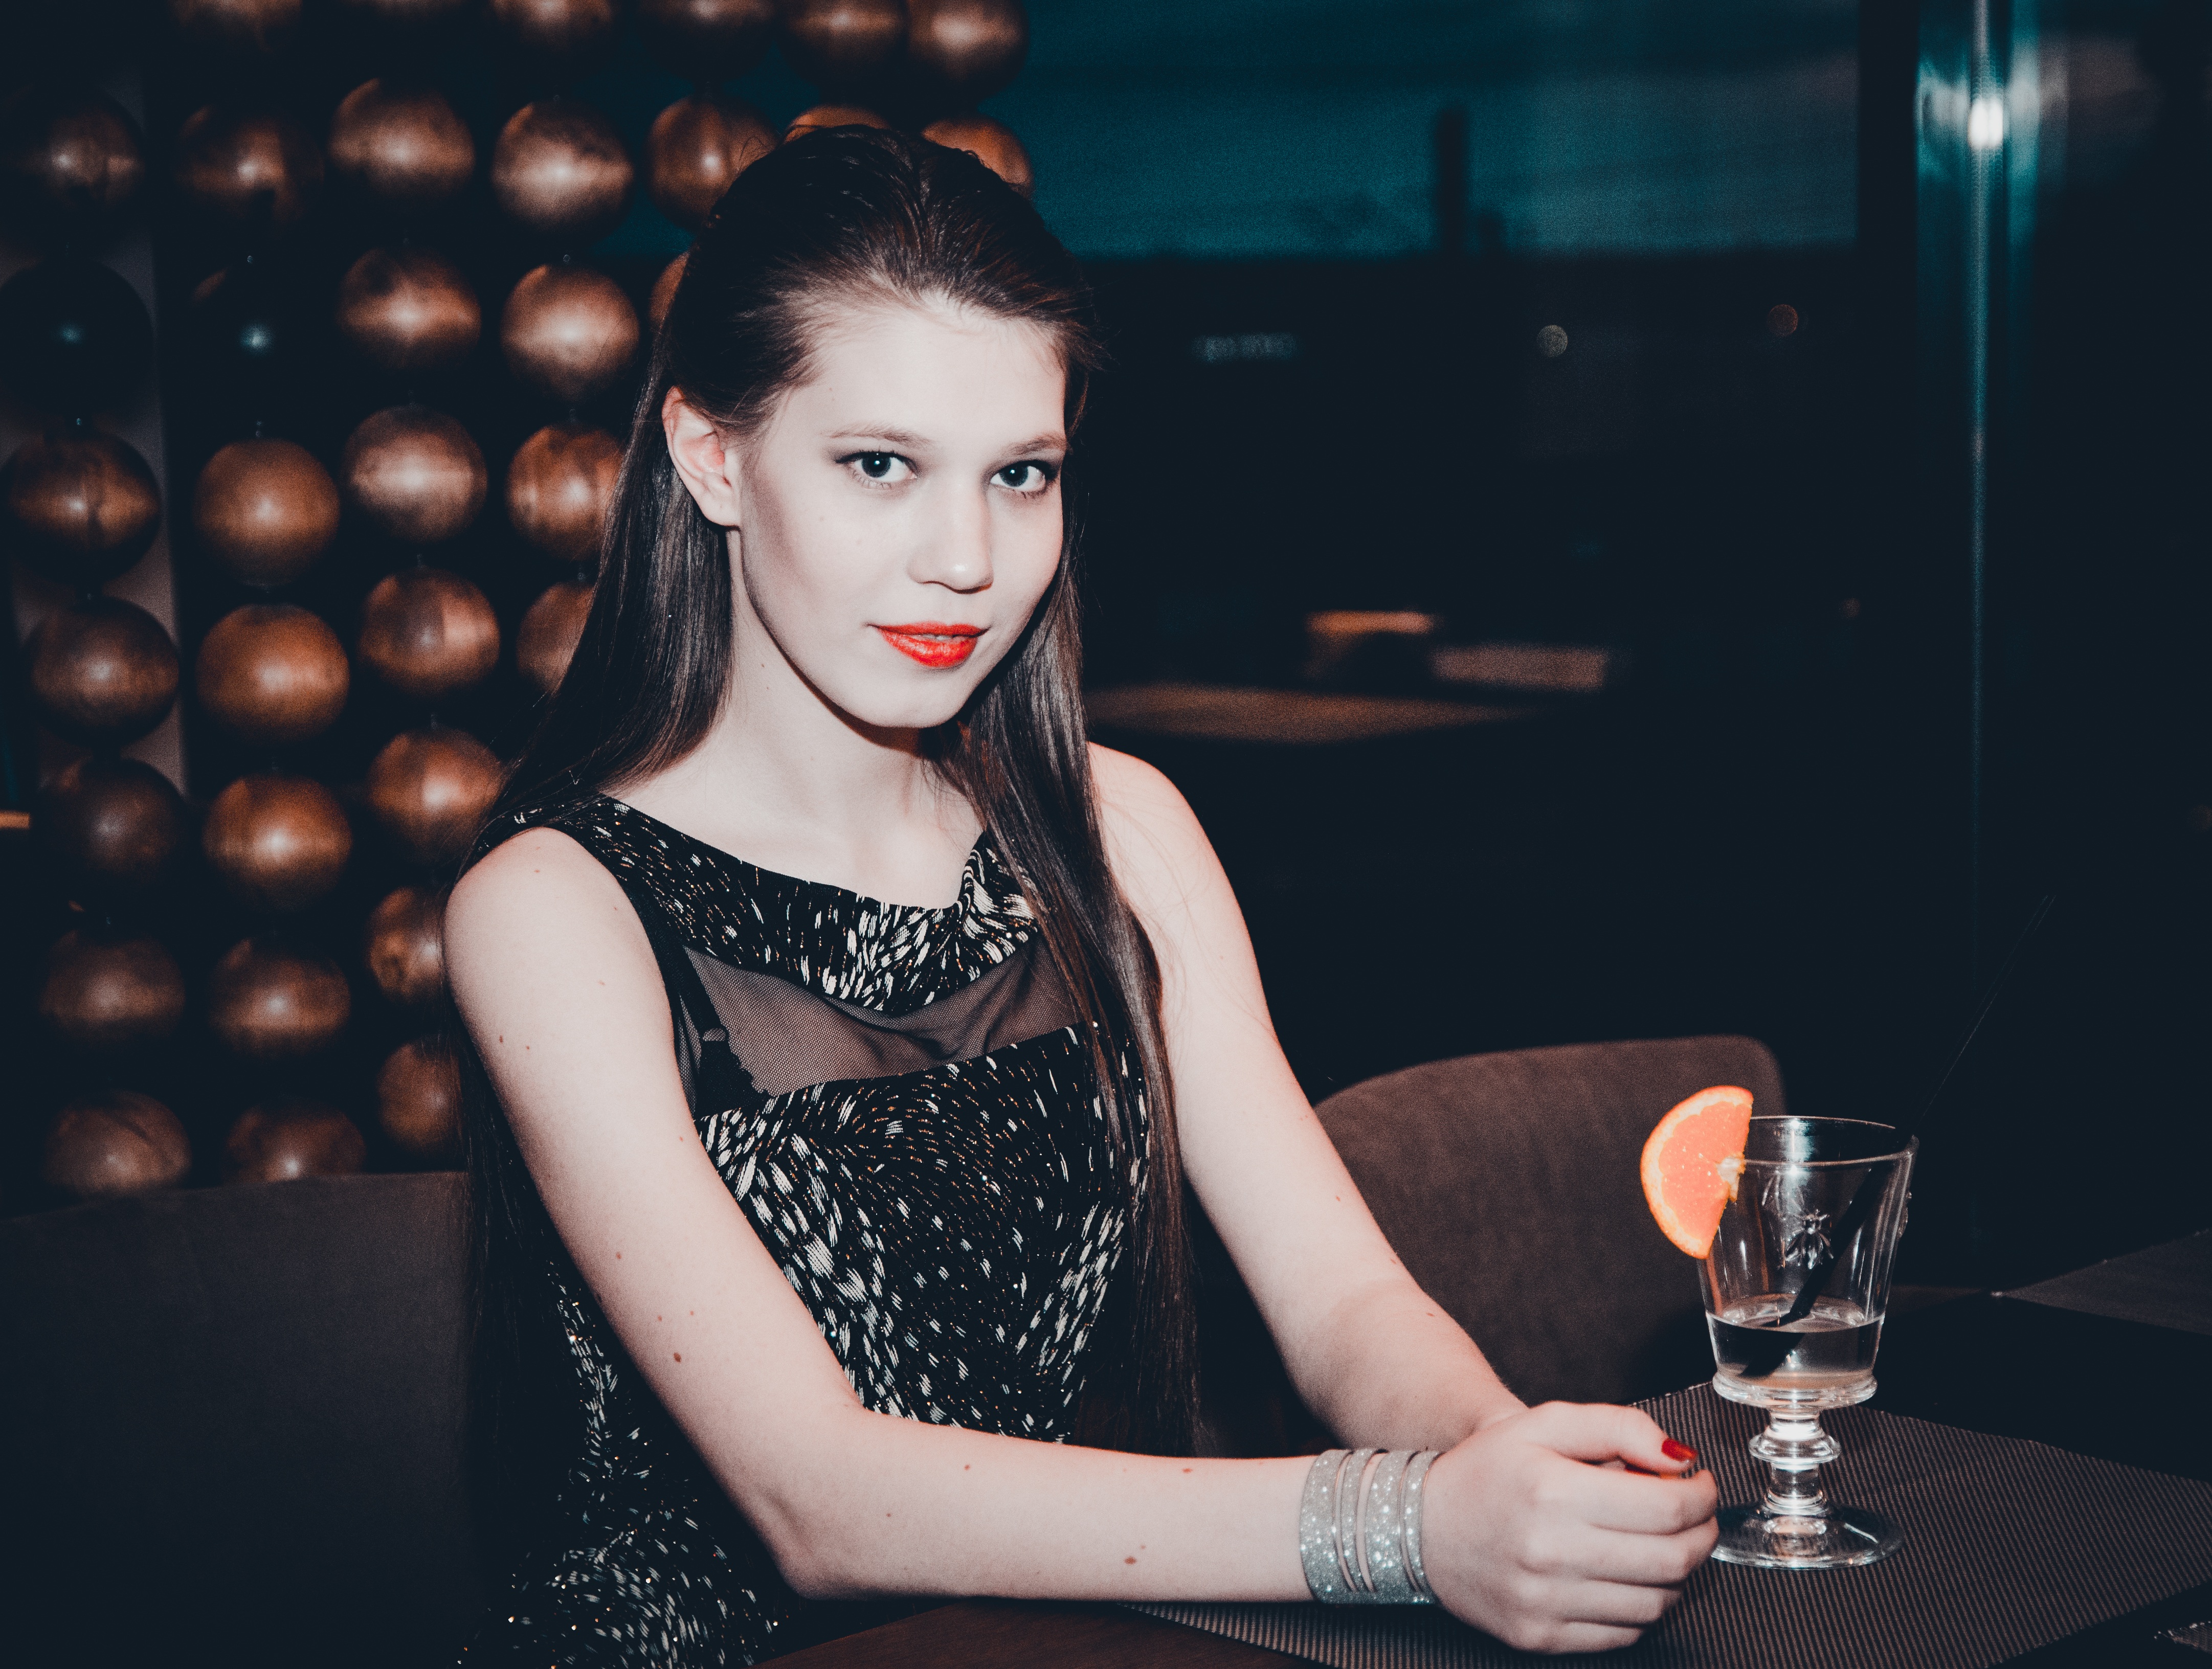
girl, woman, hair, photography, view, female, singer, portrait, model, young, youth, fashion, lady, blonde, jacket, hairstyle, long hair, girls, dress, hands, legs, singing, beauty, style, armchair, posture, smiles, dark background, cosmetics, erotic, photo shoot, light background, portrait photography, supermodel